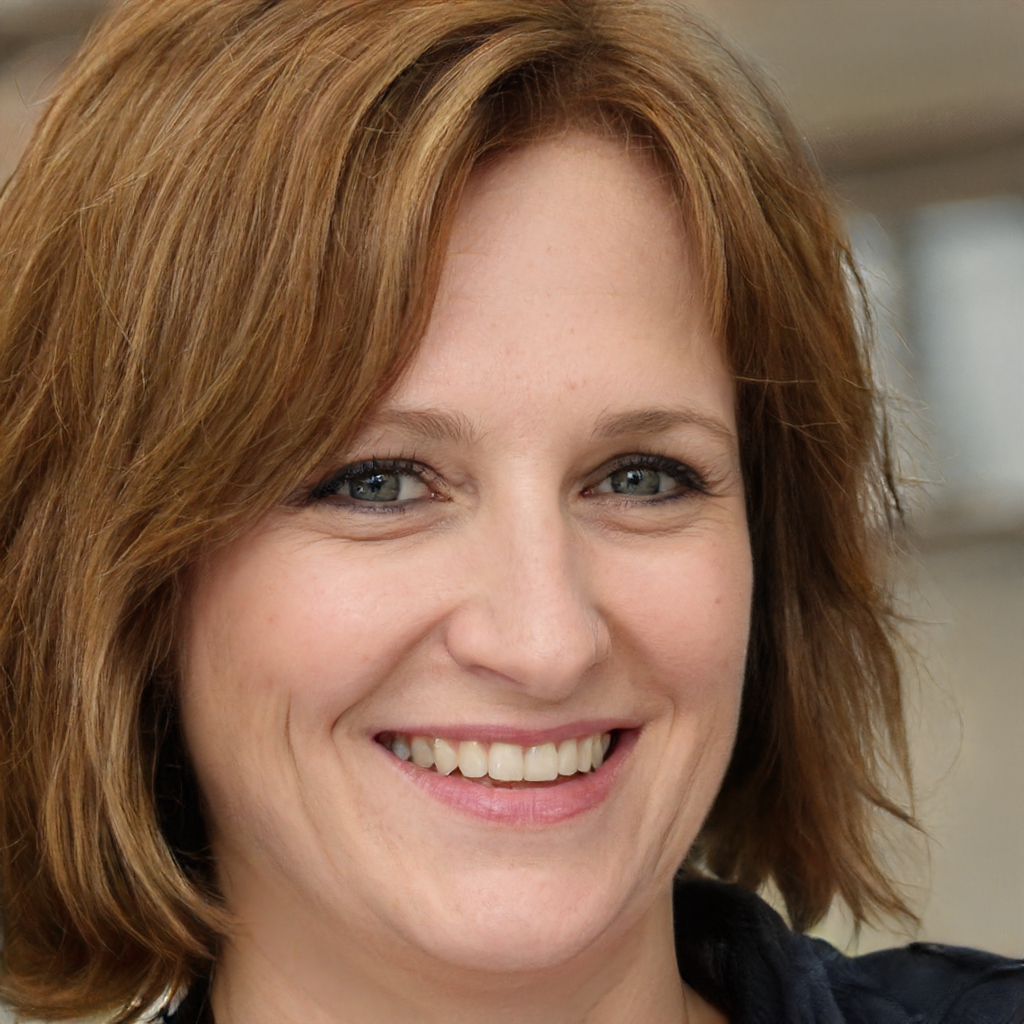
Gender: Female